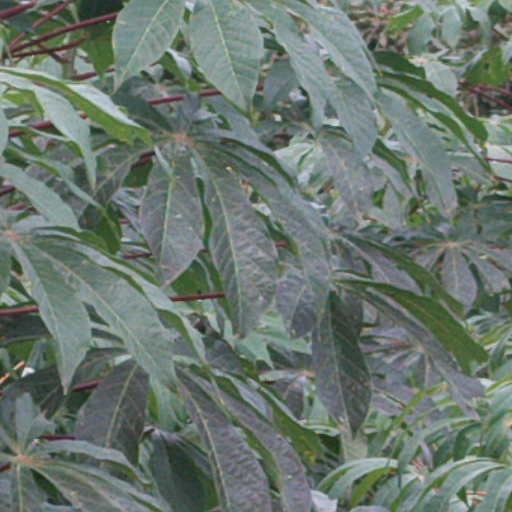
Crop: cassava